Matthew Arnold

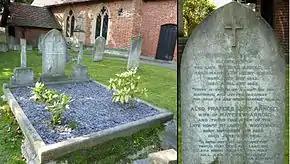
Matthew Arnold's grave at All Saints' Church, Laleham, Surrey.

In 1865, Arnold published "Essays in Criticism: First Series". "Essays in Criticism: Second Series" would not appear until November 1888, shortly after his death. In 1866, he published "Thyrsis", his elegy to Clough who had died in 1861. "Culture and Anarchy", Arnold's major work in social criticism (and one of the few pieces of his prose work currently in print) was published in 1869. "Literature and Dogma", Arnold's major work in religious criticism appeared in 1873. In 1883 and 1884, Arnold toured the United States and Canada delivering lectures on education, democracy and Ralph Waldo Emerson. He was elected a Foreign Honorary Member of the American Academy of Arts and Sciences in 1883. In 1886, he retired from school inspection and made another trip to America. An edition of "Poems by Matthew Arnold", with an introduction by A. C. Benson and illustrations by Henry Ospovat, was published in 1900 by John Lane.